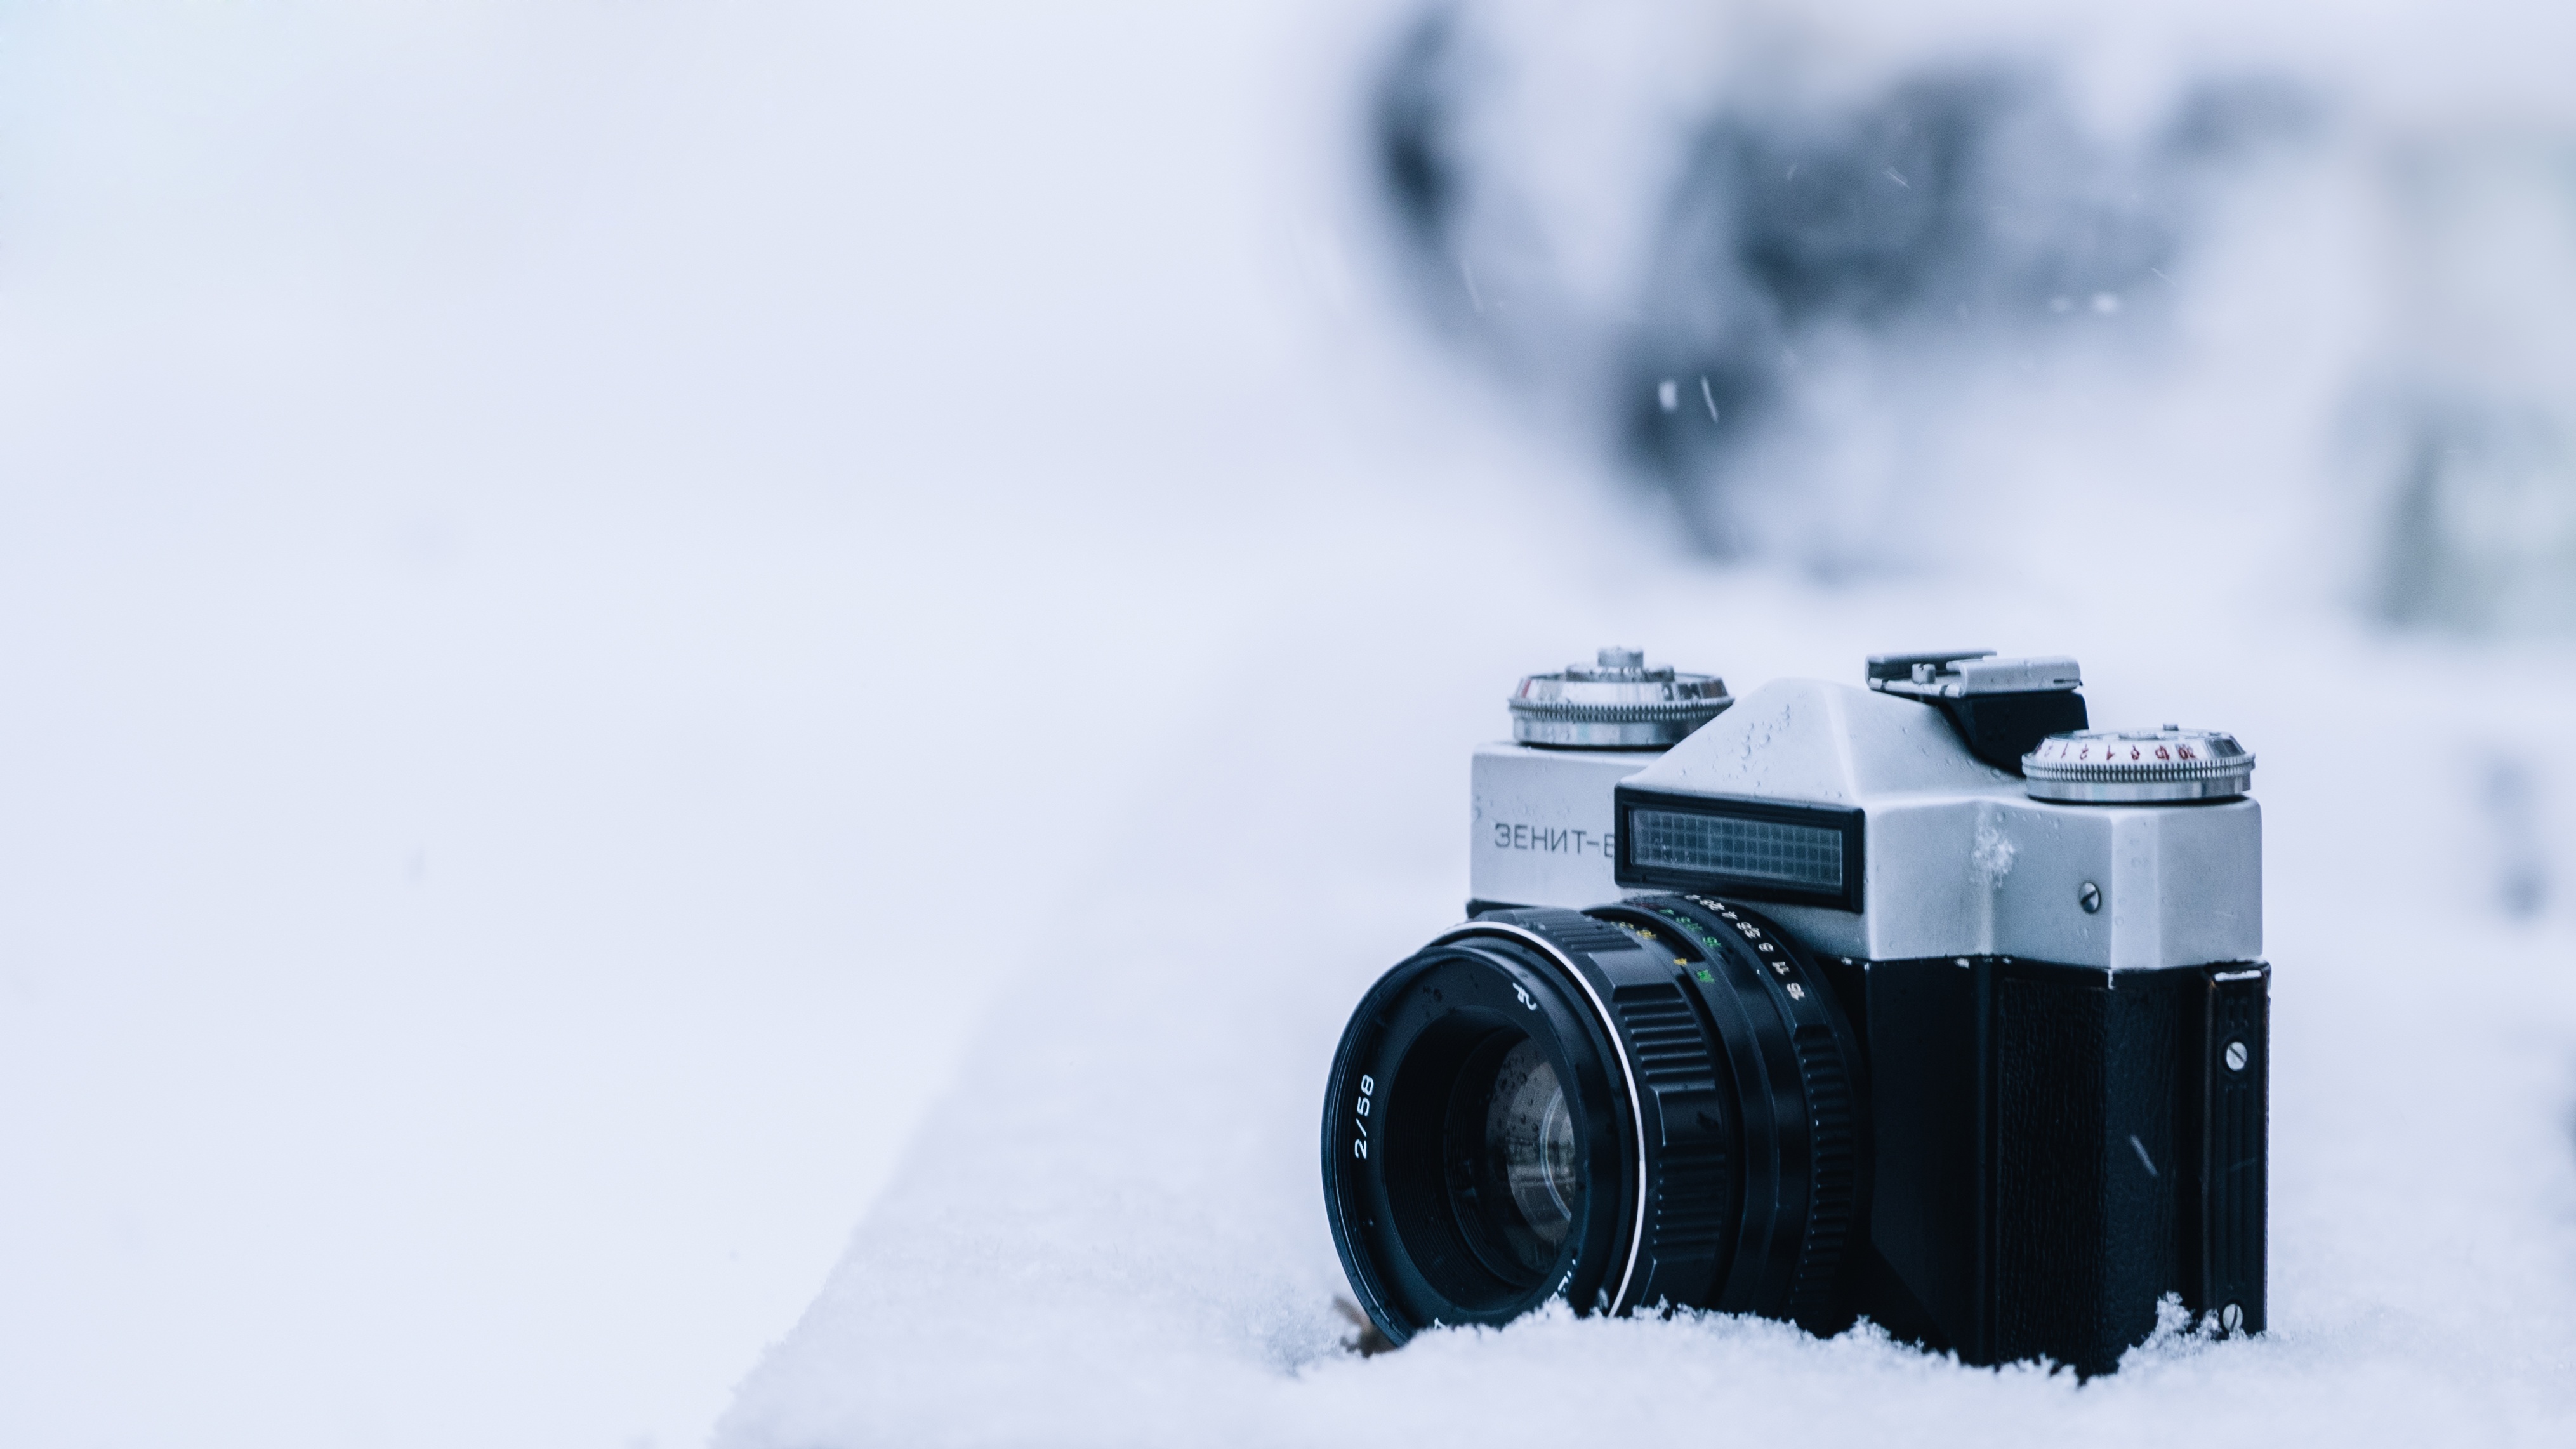
snow, winter, camera, weather, season, reflex camera, digital camera, camera lens, digital slr, single lens reflex camera